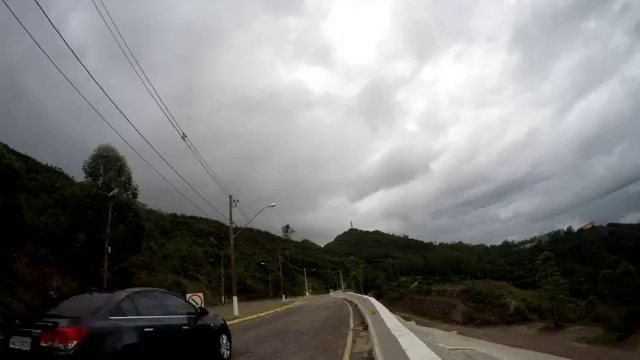
Fire: no
Smoke: no